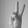
ASL letter: V